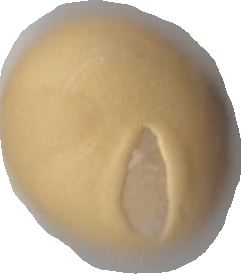
Variety: Dega